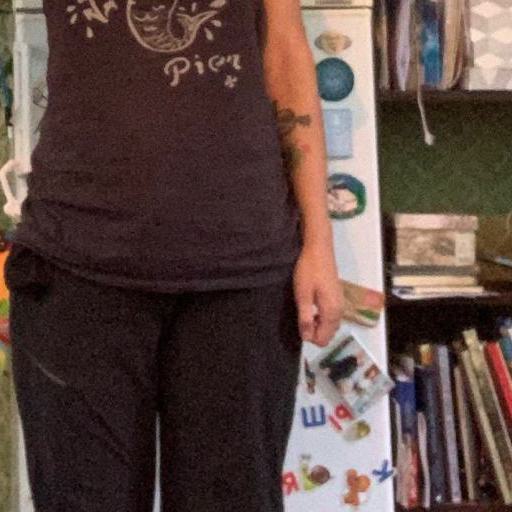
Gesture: no_gesture